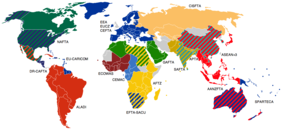
Frihandel
Kort over verdens frihandelsområder
Frihandel betegner ambitionen om en handelspolitik uden begrænsninger på handel mellem forskellige lande, hverken toldrestriktioner, kvoter eller støtteordninger. Lande, som ønsker at opbygge eller beskytte en industri eller sektor, vil ofte begrænse import eller støtte produktionen. Dette defineres ofte som protektionisme. Dertil kommer andre mere historiske handelsrestriktioner så som købstadsrettigheder og handelspriveliger, hvor alene dele af samfundet var tilladt at handle. Teorien er at hvis man har frihandel, vil markedet lade prisen afspejle udbud og efterspørgsel, og produktionen vil finde sted der hvor produktionsforholdene er bedst for den enkelte vare. Dette betegnes også den komparative fordel, som Adam Smith nævnte i sin bog The Wealth of Nations i 1776 og videreudviklet af David Ricardo i hans 1817 bog On the Principles of Political Economy and Taxation.